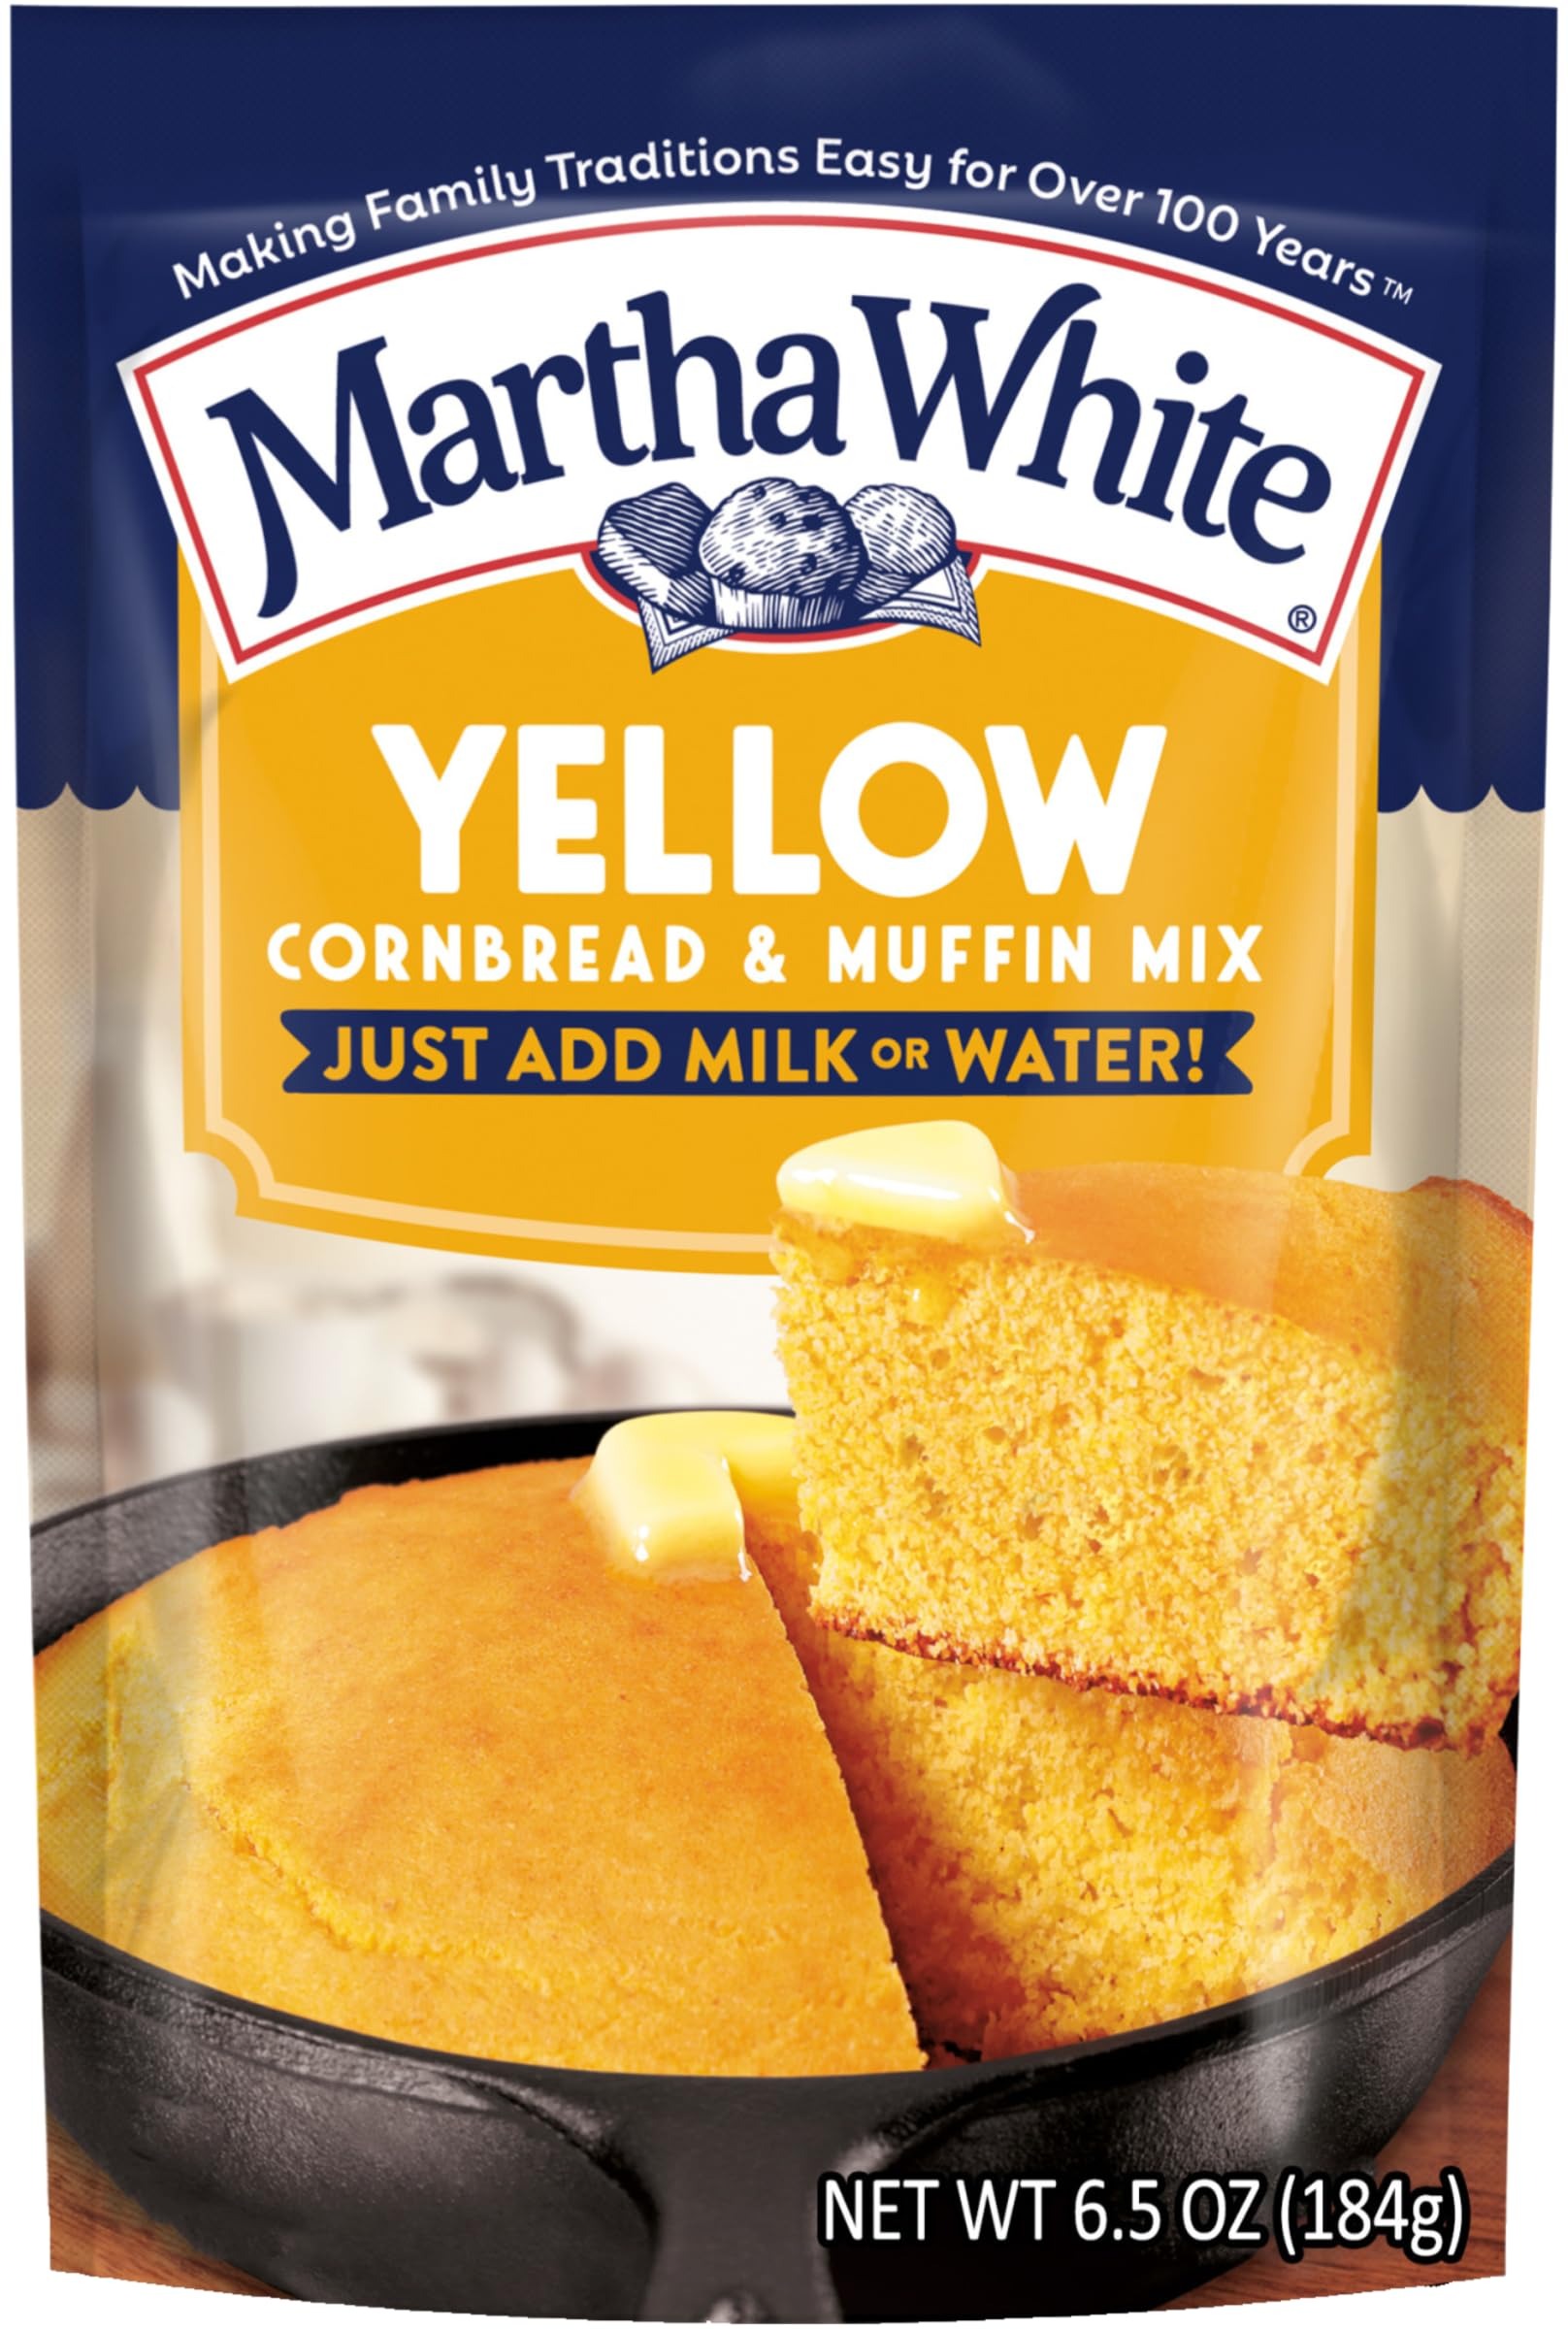
Item Name: Martha White Yellow Cornbread and Muffin Mix, 6.5 Ounce (Pack of 12)
Bullet Point 1: Contains 12, 6.5 oz pouches of Martha White Yellow Cornbread Mix
Bullet Point 2: Just add milk!
Bullet Point 3: Yellow Cornbread Mix
Bullet Point 4: Recipe easily doubled
Bullet Point 5: Perfect for skillet, pan, muffins or cornsticks!
Value: 78.0
Unit: Ounce

Price: 13.44